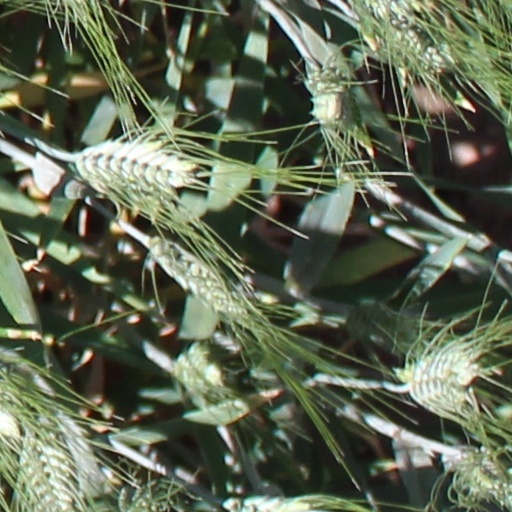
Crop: wheat